Spamming

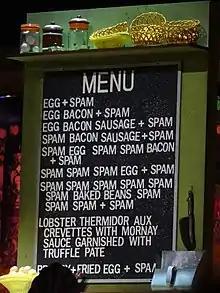
Menu from a 2014 stage performance of Monty Python's 1970 "Spam" sketch, from where the term is derived. Spam is included in almost every dish to the annoyance and dismay of a customer.

The term "spam" is derived from the 1970 "Spam" sketch of the BBC sketch comedy television series "Monty Python's Flying Circus". The sketch, set in a cafe, has a waitress reading out a menu where every item but one includes the Spam canned luncheon meat. As the waitress recites the Spam-filled menu, a chorus of Viking patrons drown out all conversations with a song, repeating "Spam, Spam, Spam, Spam… Lovely Spam! Wonderful Spam!".